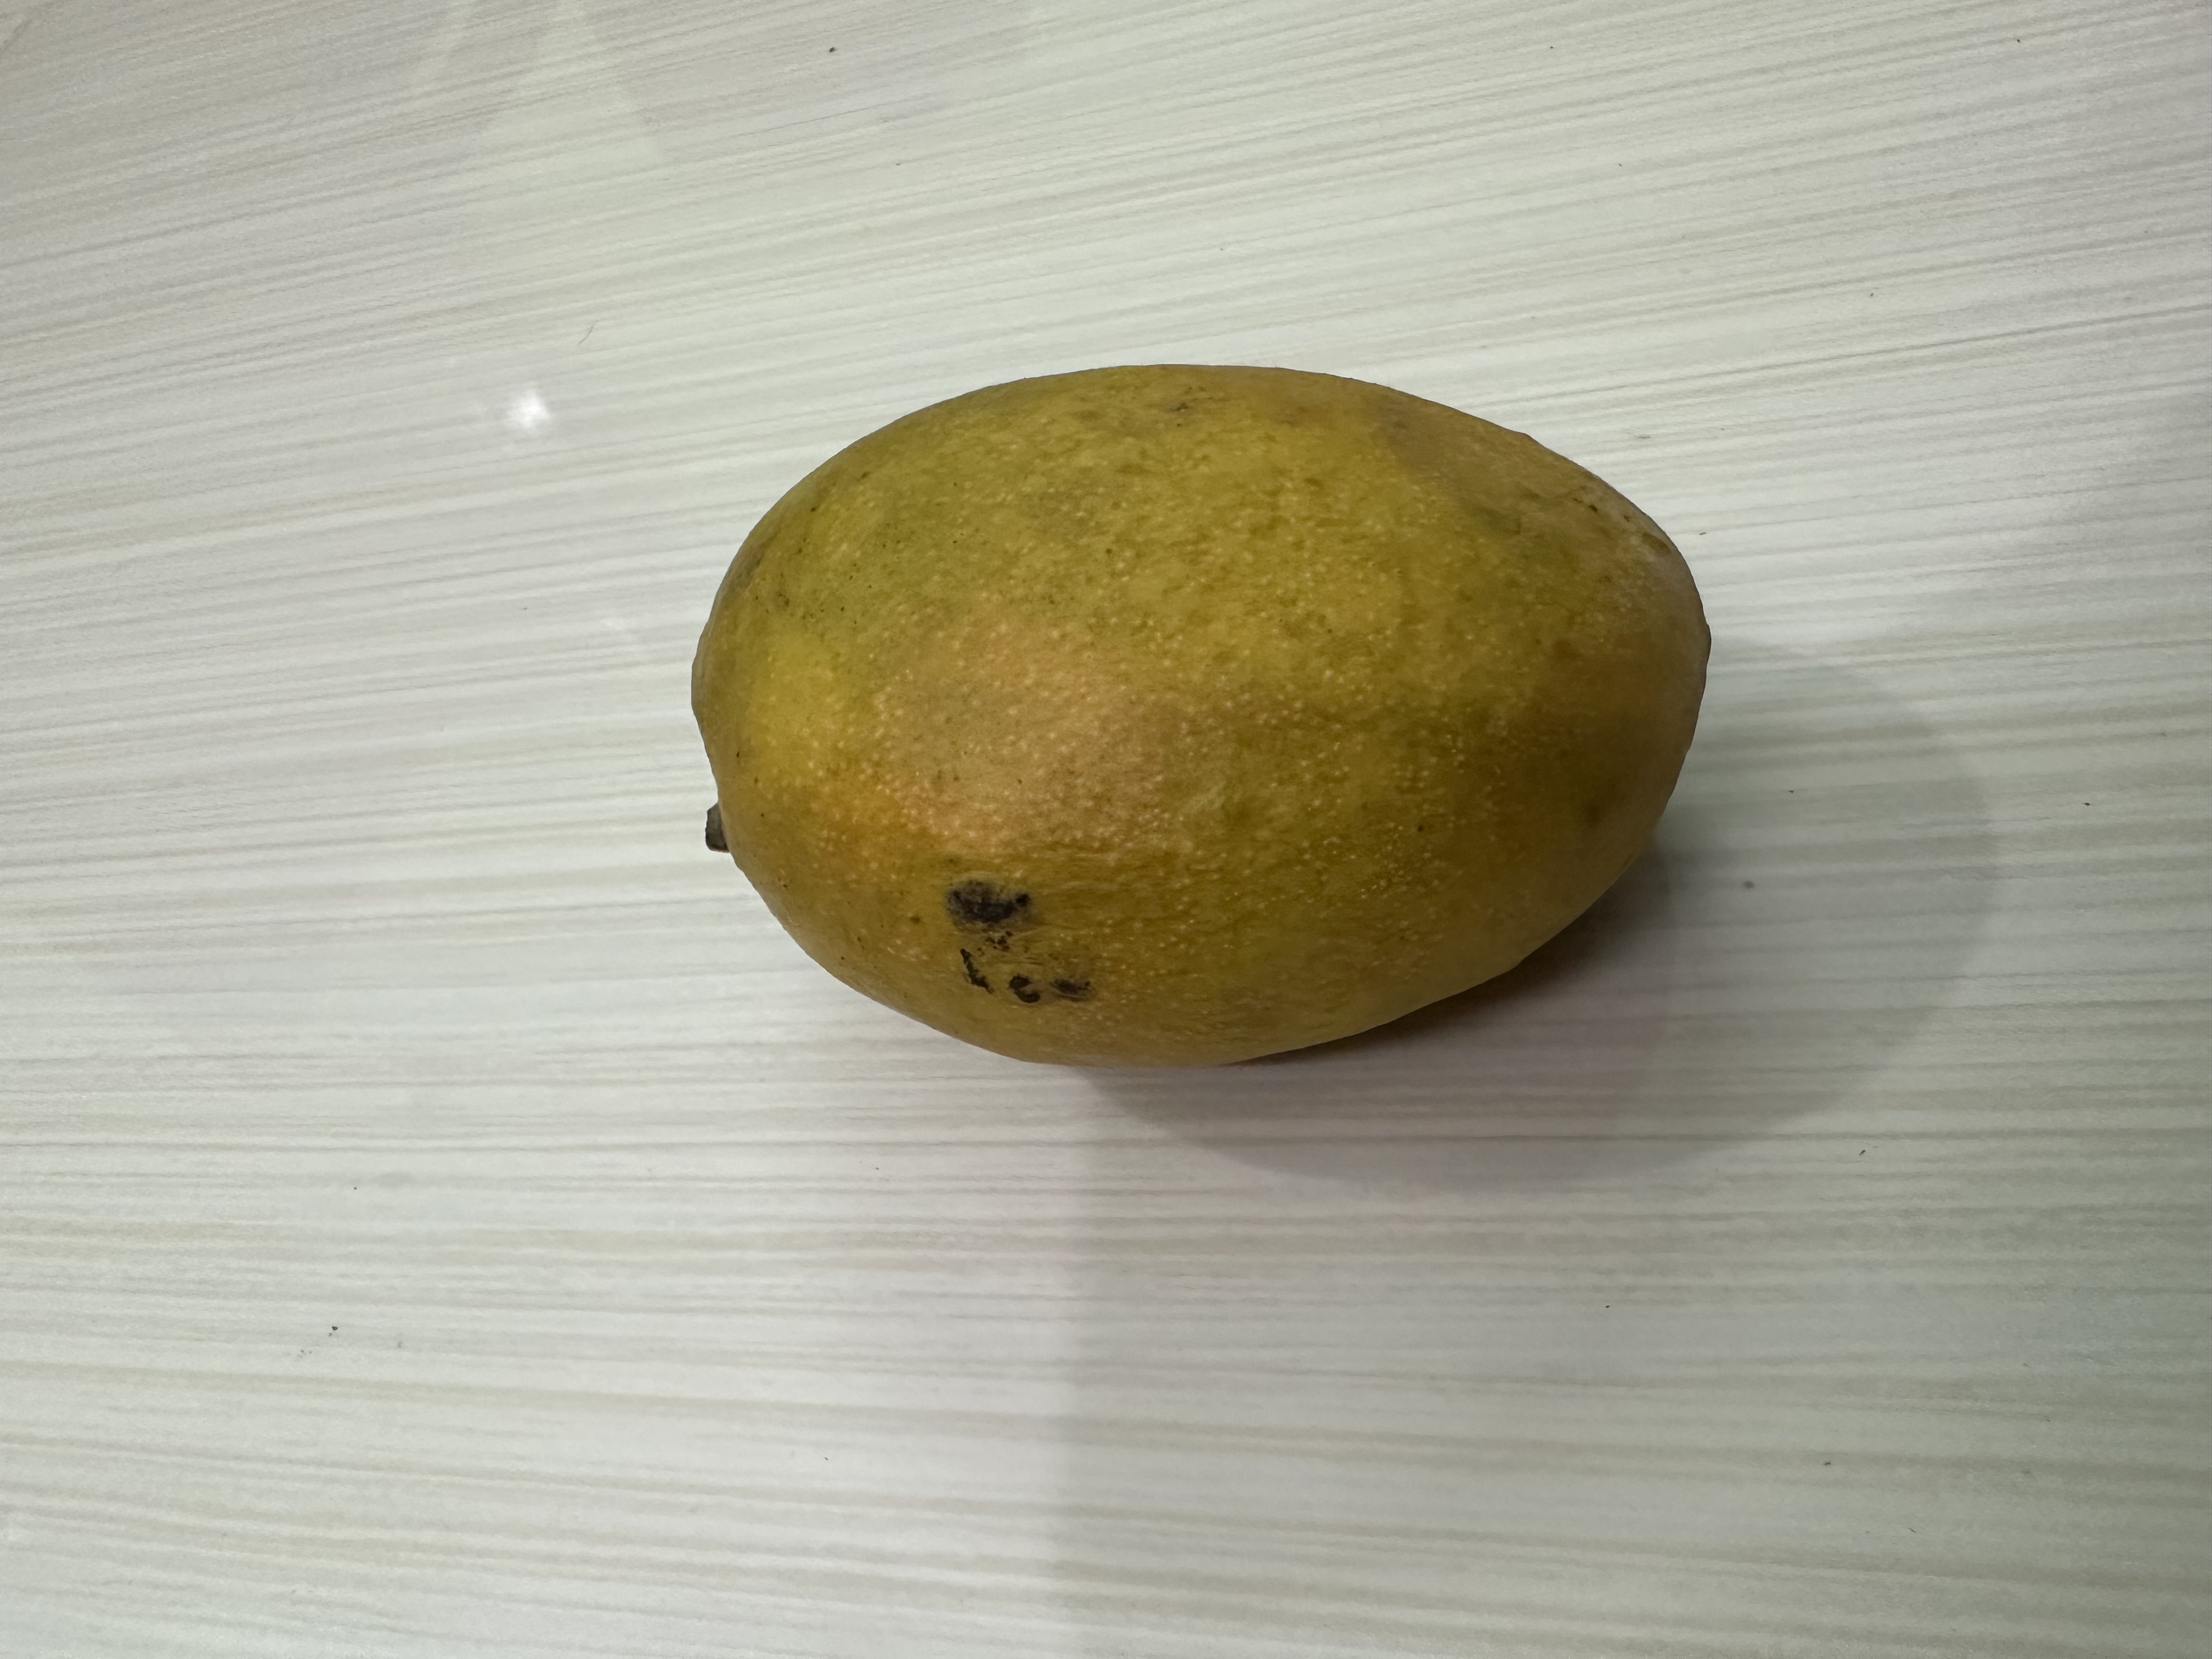
Mango variety: Bari-4